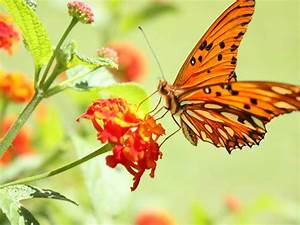
Label: butterfly